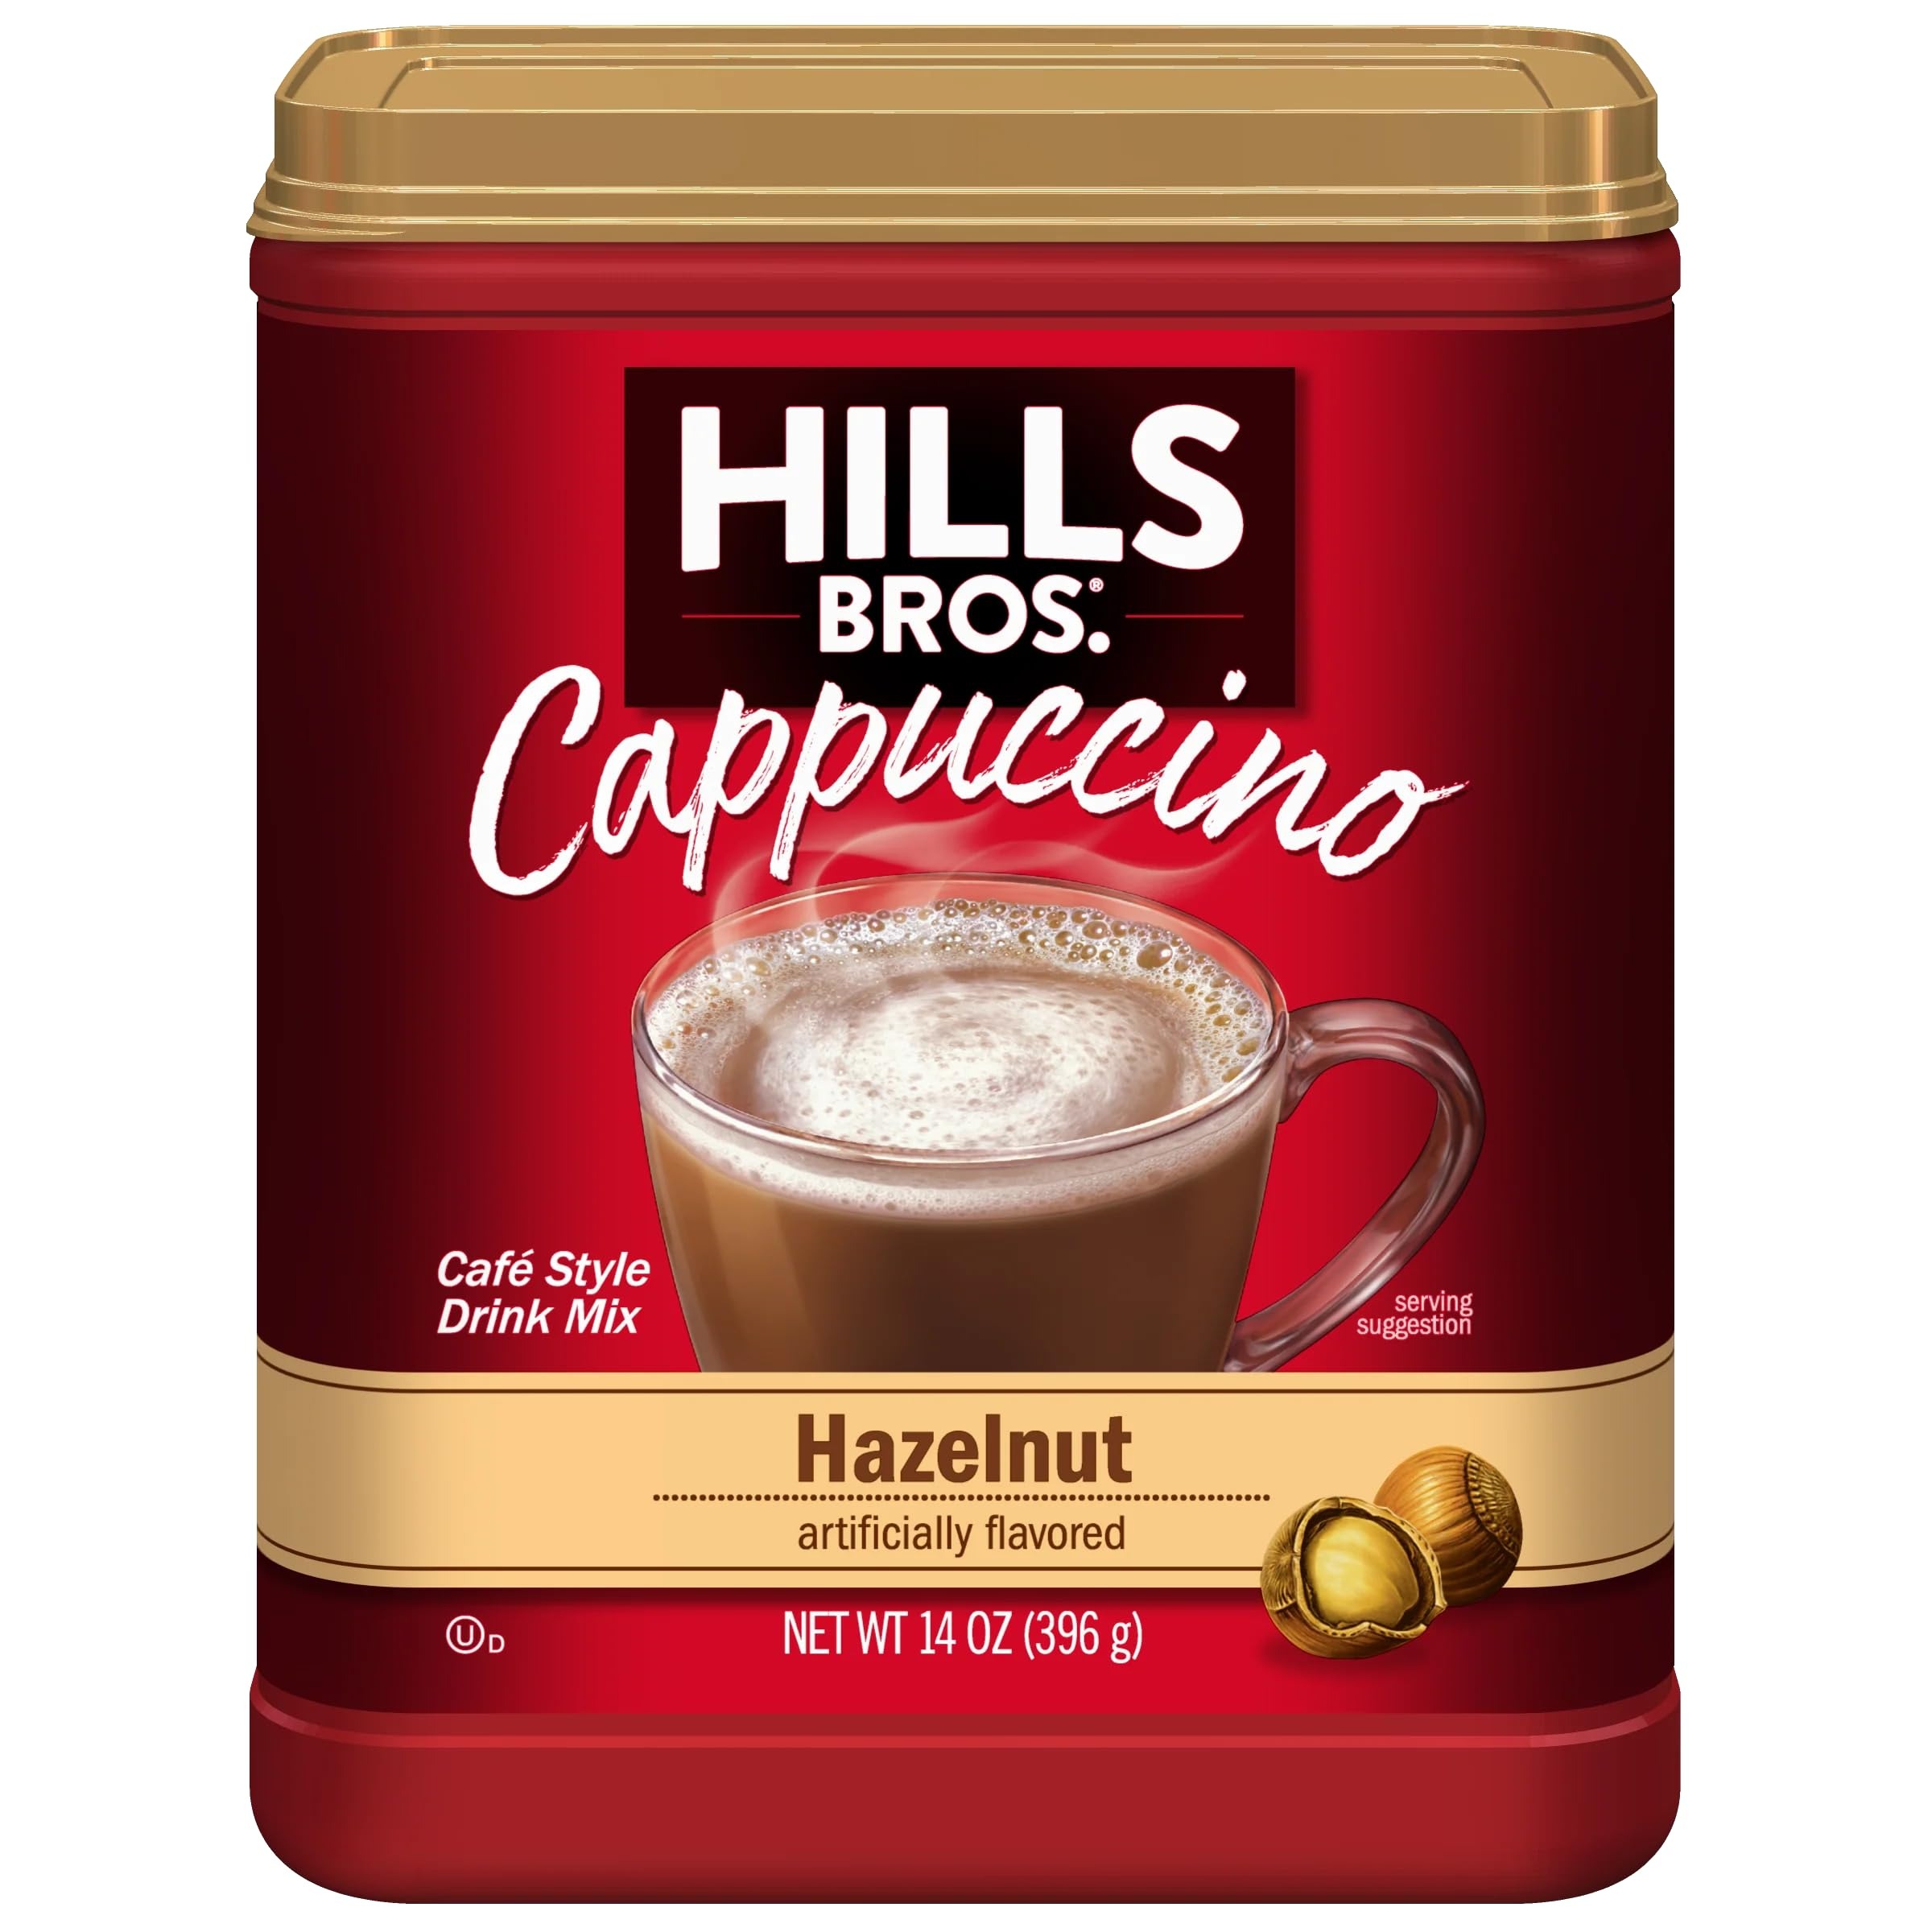
Item Name: Hills Bros. Cappuccino Hazelnut 14 Ounce (Pack of 1)
Bullet Point 1: INSTANT CAPPUCCINO - When you're in the mood for a cappuccino, look no further than Hills Bros. instant mix. Just add water.
Bullet Point 2: A HINT OF SWEETNESS - Our hazelnut cappuccino flavor is frothy and decadent, with sweet notes and a smooth, hazelnut flavor.
Bullet Point 3: RICH COFFEEHOUSE FLAVOR - Treat yourself to delicious and rich, creamy coffeehouse cappuccino without having to leave the house. Just add hot water, mix and cuddle up on the couch!
Bullet Point 4: VERSATILE - Warm up with a frothy cup of cappuccino, chill with an ice-blended drink or stir things up by adding cappuccino drink mix to your coffee instead of cream and sugar.
Bullet Point 5: A BRAND TO TRUST - Hills Bros. was created over 137 years ago with a commitment to quality. We've been delighting customers ever since with innovative roasting methods, delicious blends and more.
Value: 14.0
Unit: Ounce

Price: 8.005